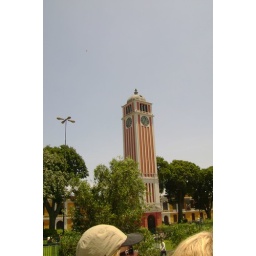
A clock tower in Lima